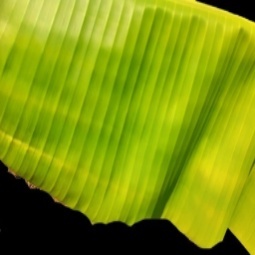
Label: Zinc